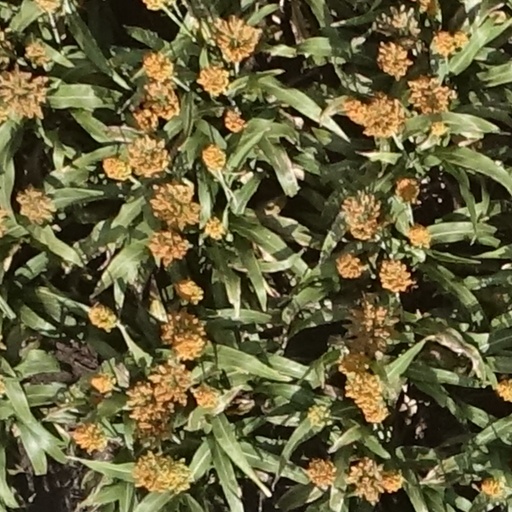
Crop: sorghum